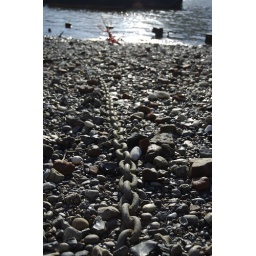
Chain buried in thames river bed